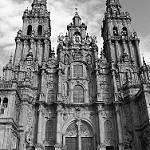
Label: B & W